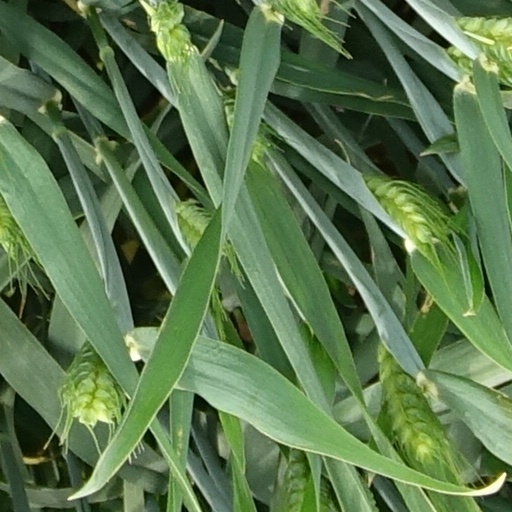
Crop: wheat